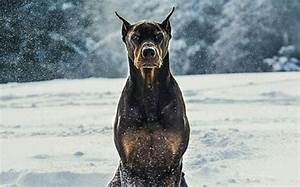
Label: dog